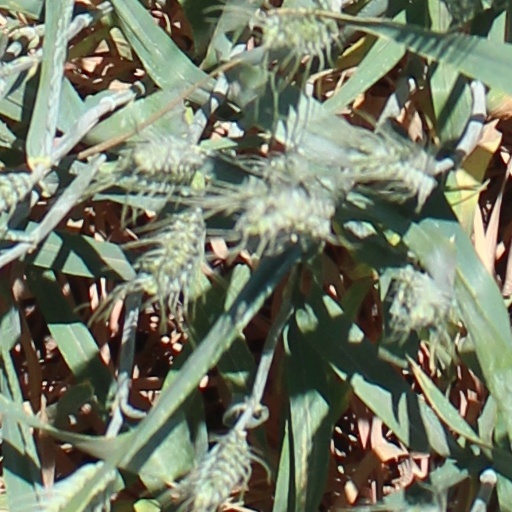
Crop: wheat